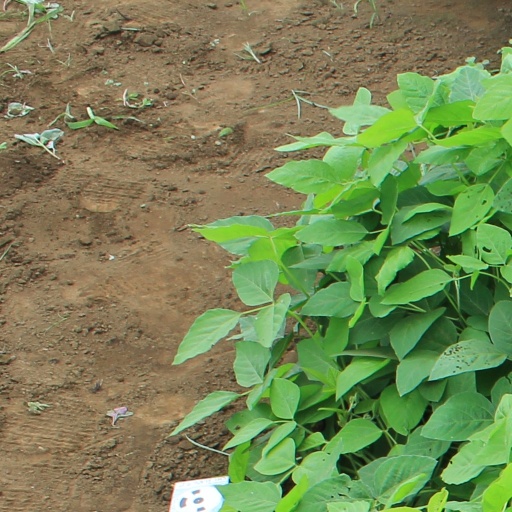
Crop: soybean